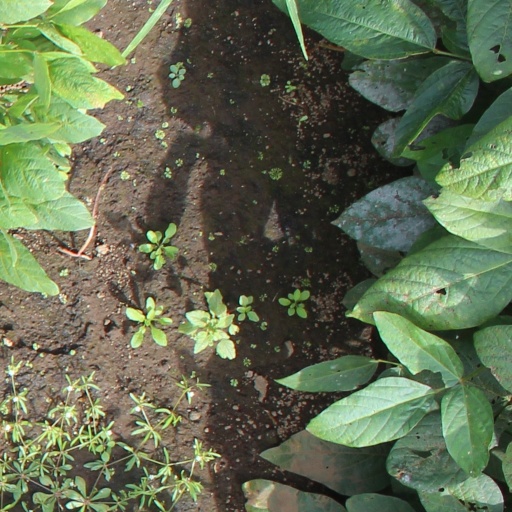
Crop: soybean